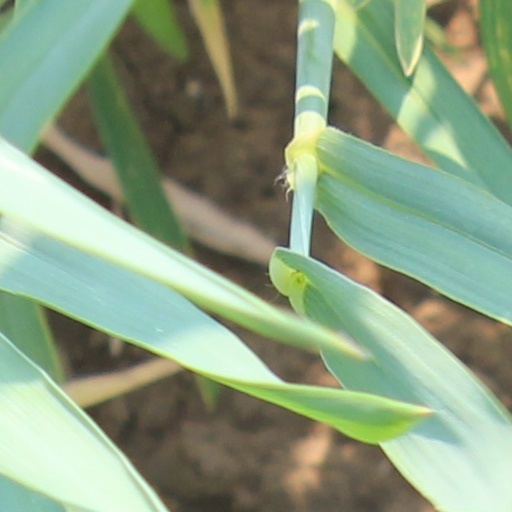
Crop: wheat